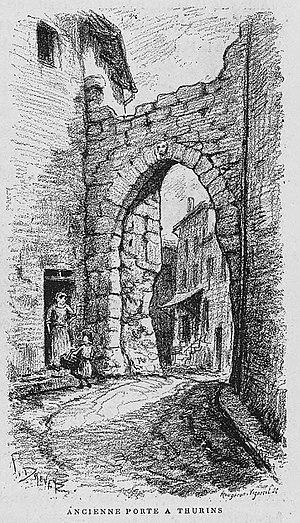
Aux environs de Lyon / Monsieur Josse
Thurins est une commune française, située dans le département du Rhône en région Auvergne-Rhône-Alpes.